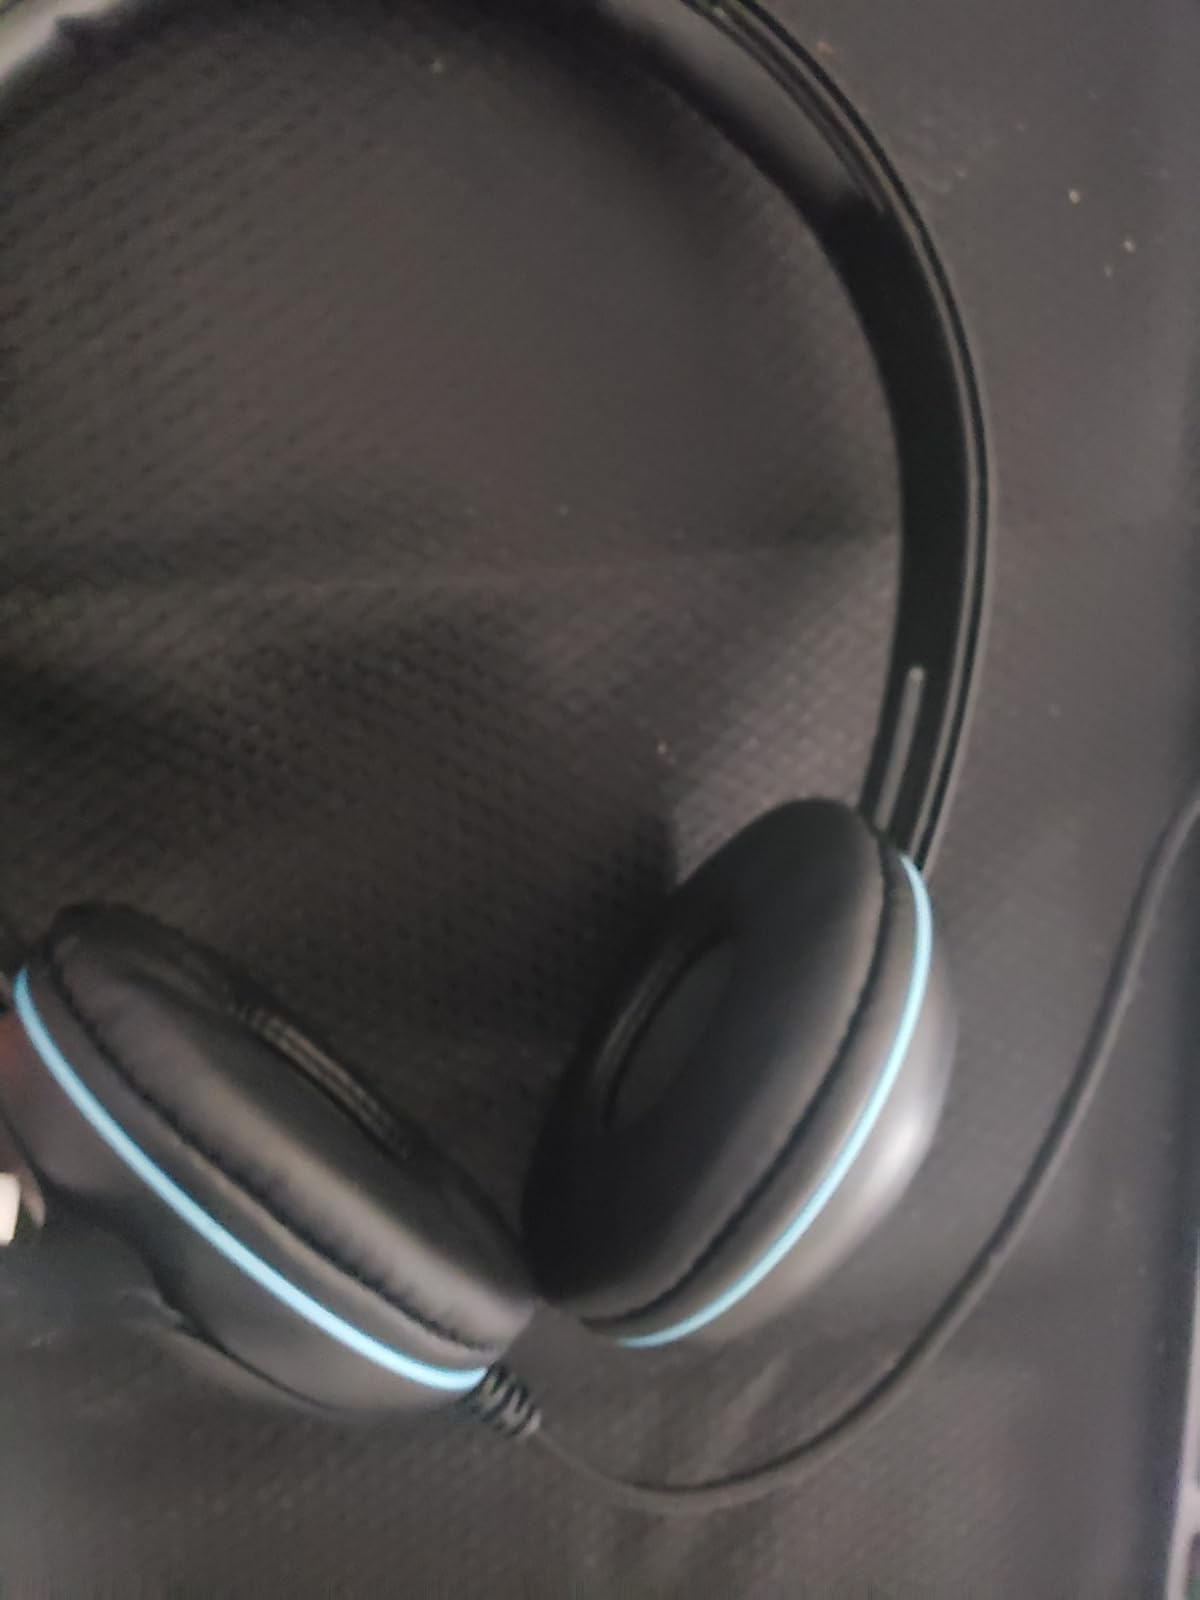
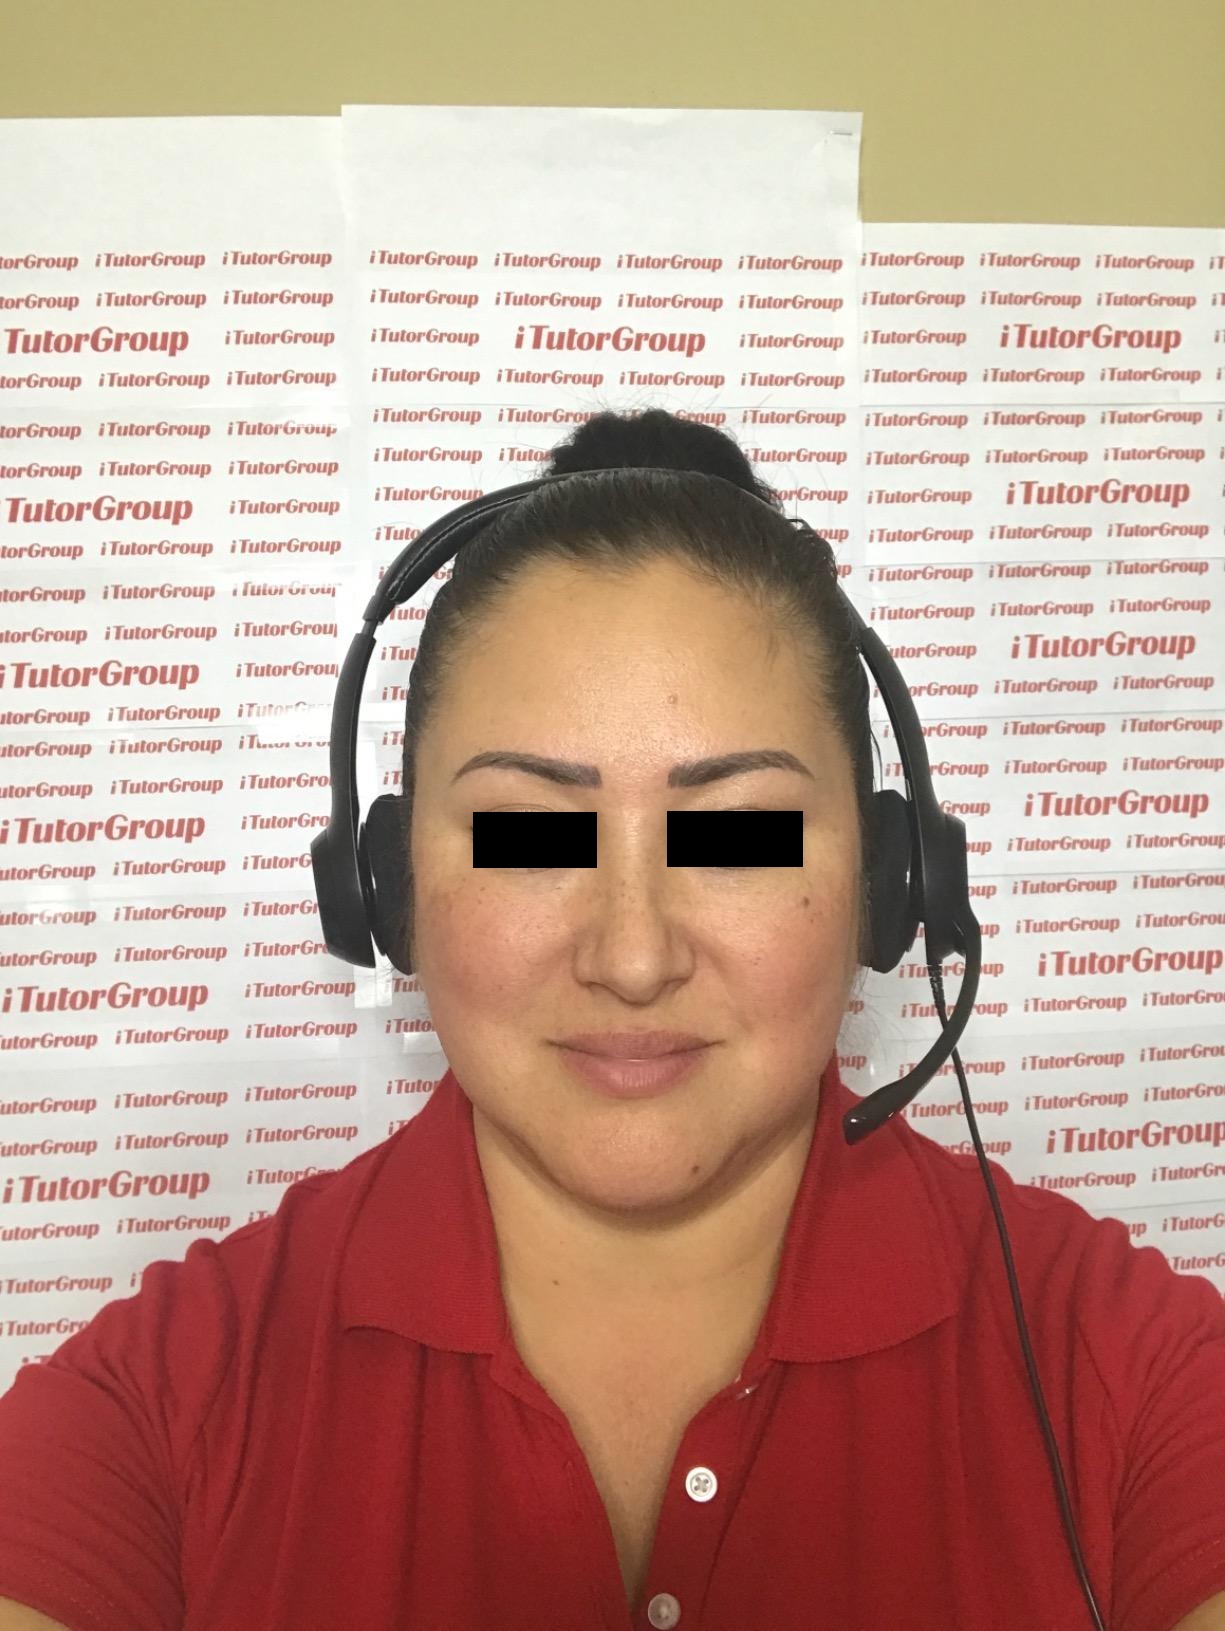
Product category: headphones
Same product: no